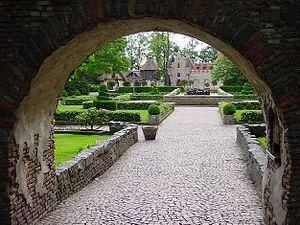
Le Bois des contes est une attraction située dans une section boisée du parc d'attractions Efteling, aux Pays-Bas, basée sur l'univers des contes européens. Depuis 31 mai 1952, le parc met en scène dans cette zone forestière de six hectares différents contes par la construction de saynètes, de bâtiments ou d'installations inspirées directement des contes des frères Grimm, d'Andersen ou encore de Charles Perrault.